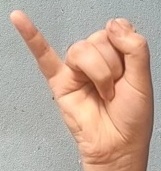
ASL sign: J